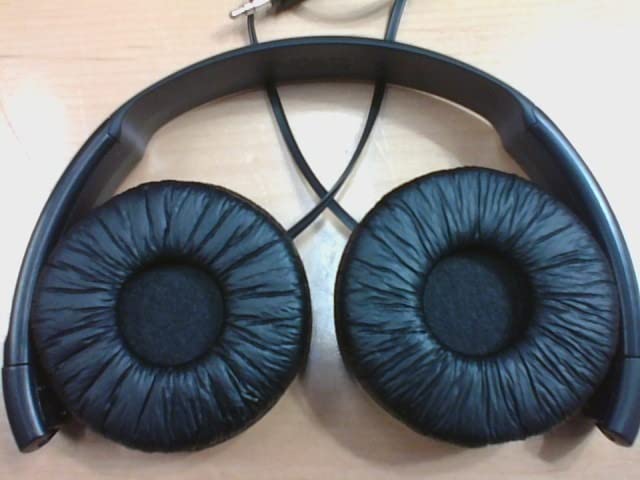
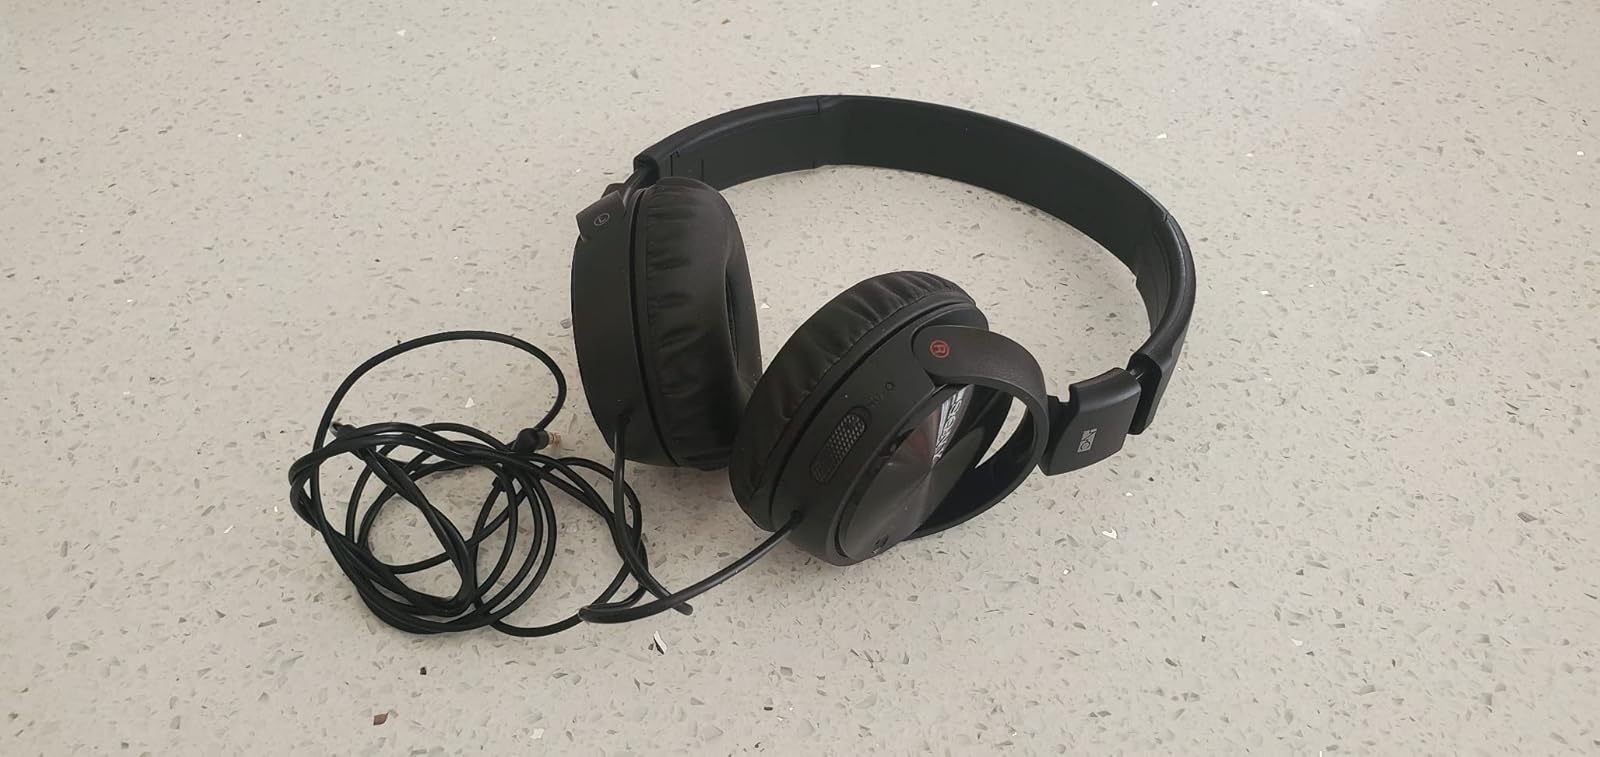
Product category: headphones
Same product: yes